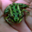
Label: frog